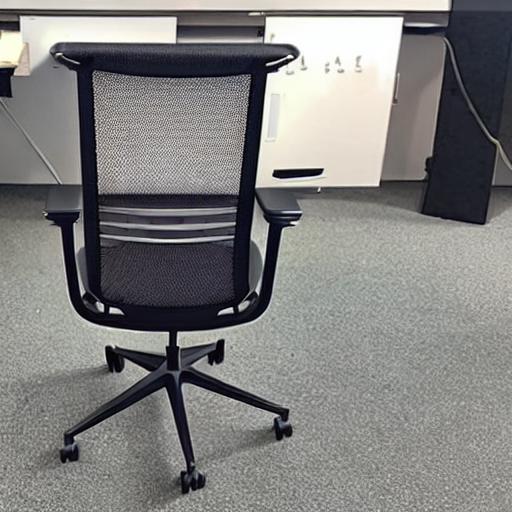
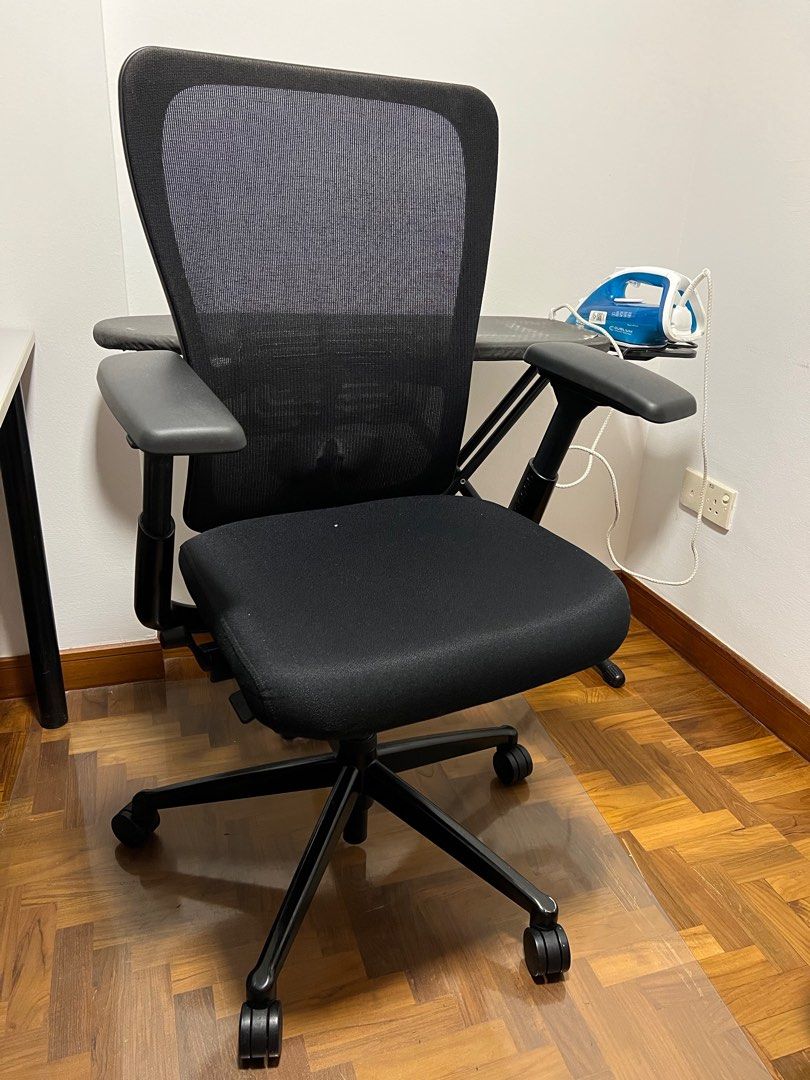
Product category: items_chair
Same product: no